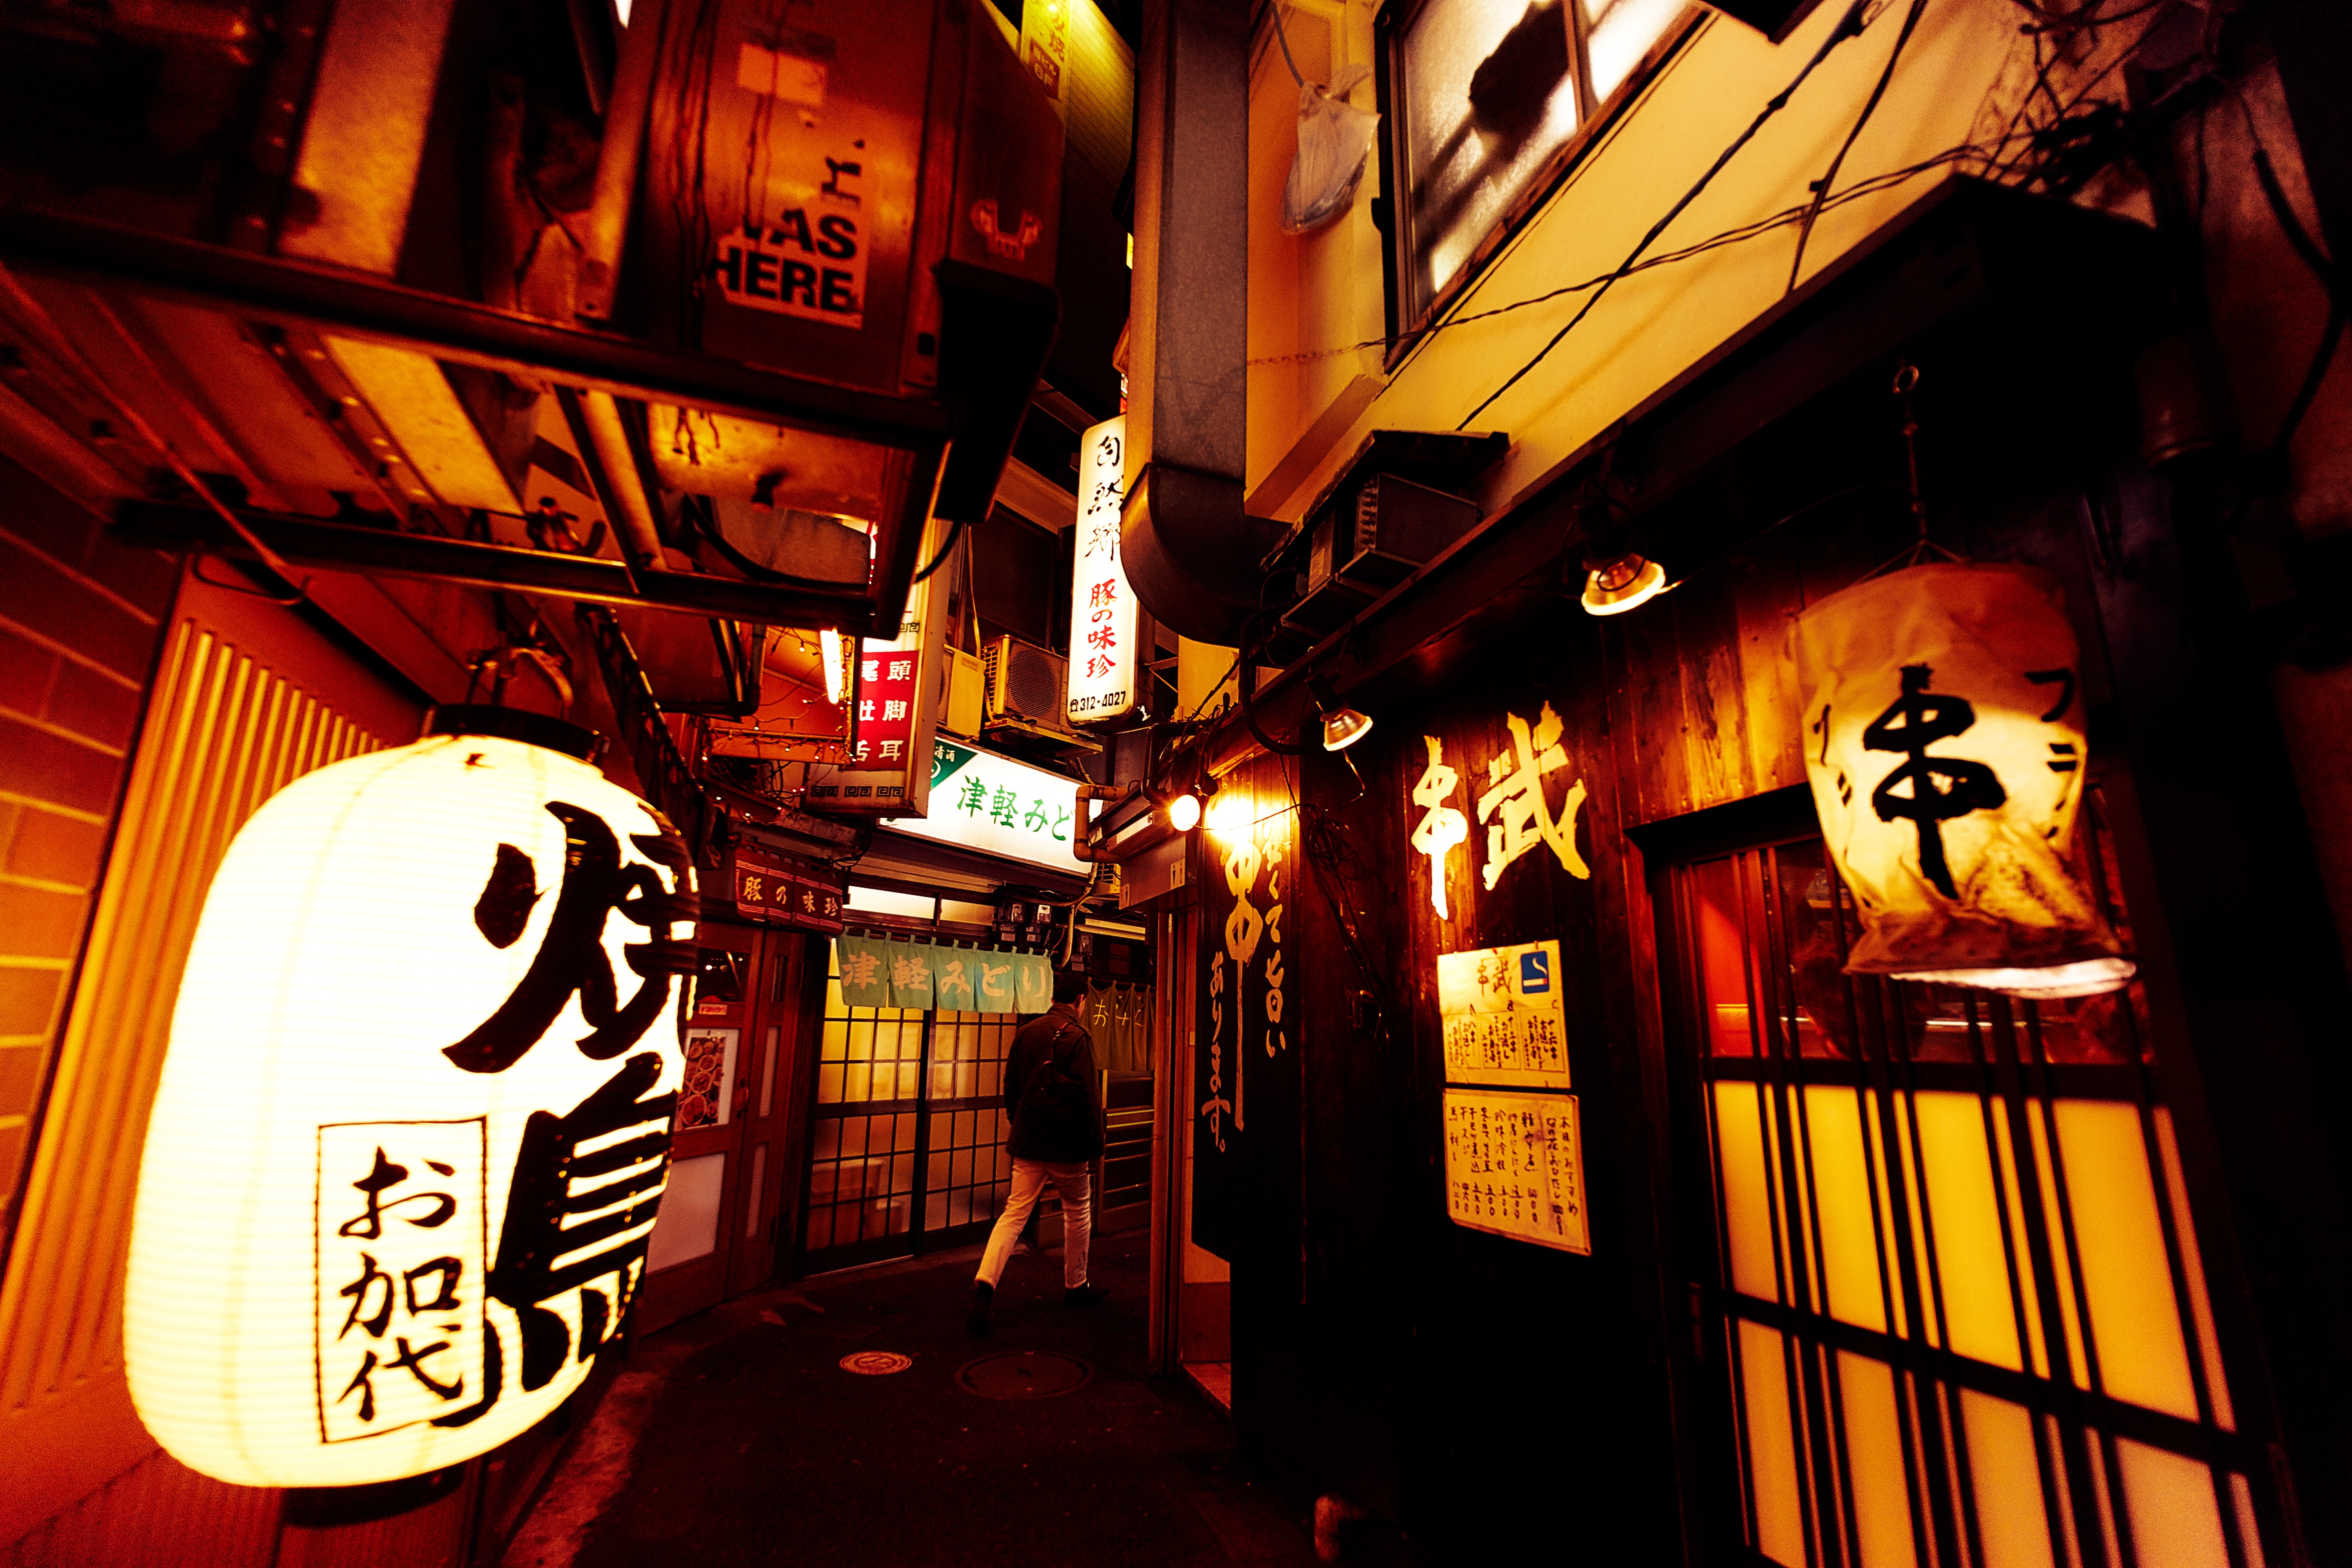
night, restaurant, bar, color, nightphotography, nightshot, ilce7m2, narrowalleyway, superwideheliar15mm